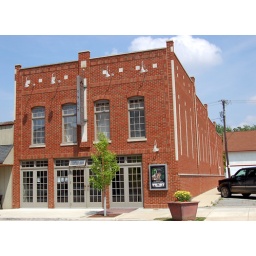
Recently restored; building was originally a livery and was converted into a theater in the early 1900s